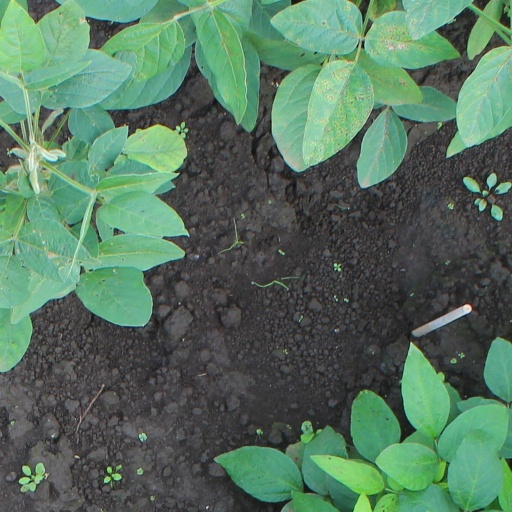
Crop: soybean